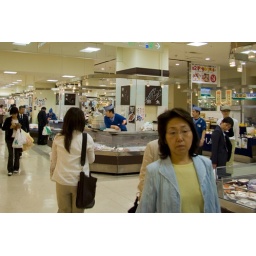
Locals shop for food on the food floor of a large department store near the Osaka train station.